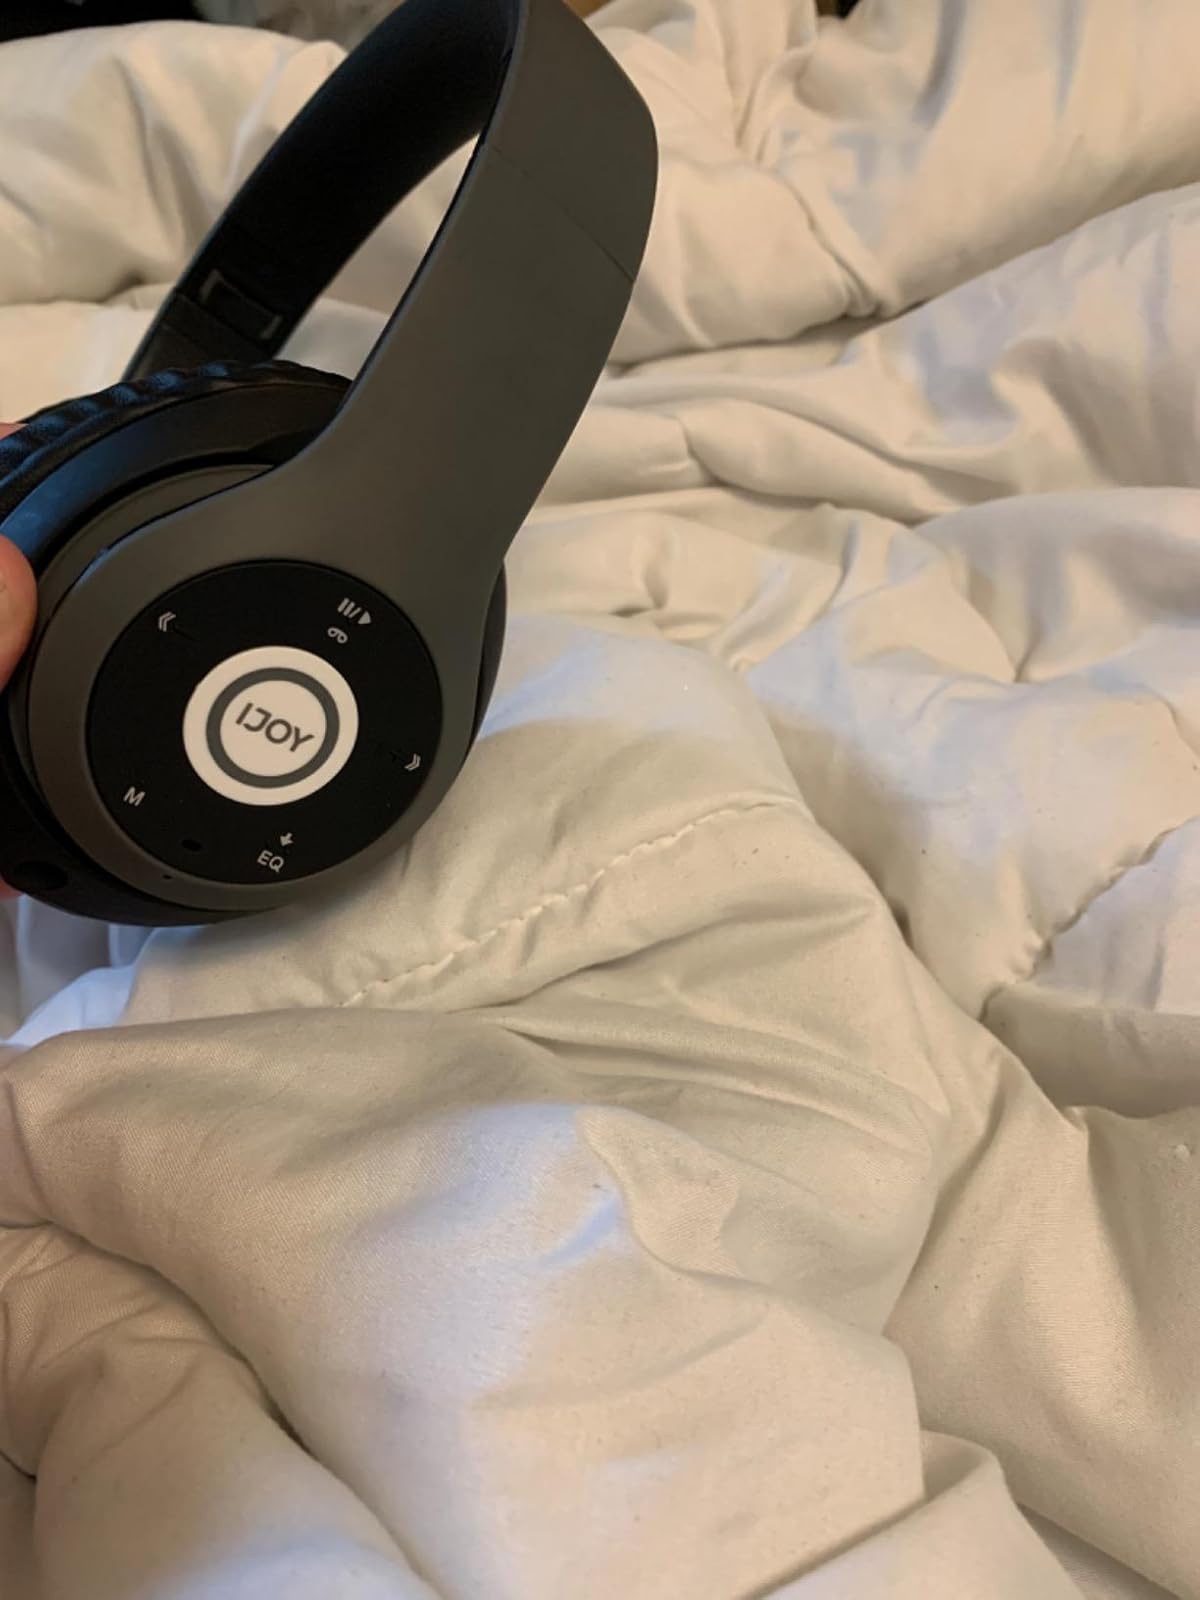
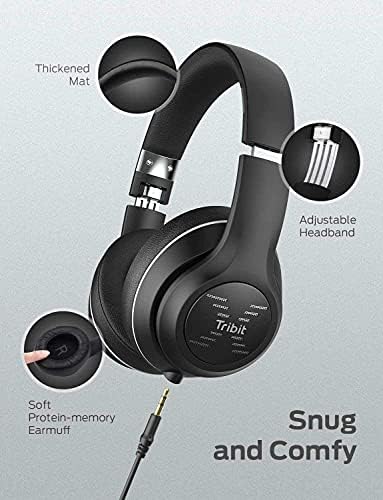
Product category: headphones
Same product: no